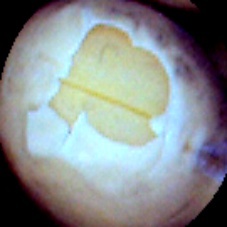
Label: Skin-damaged